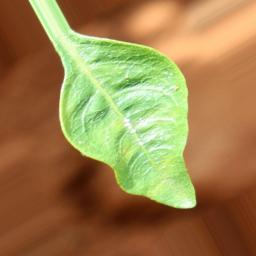
Label: healthy